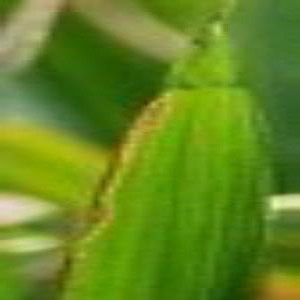
Disease: Bacterialblight